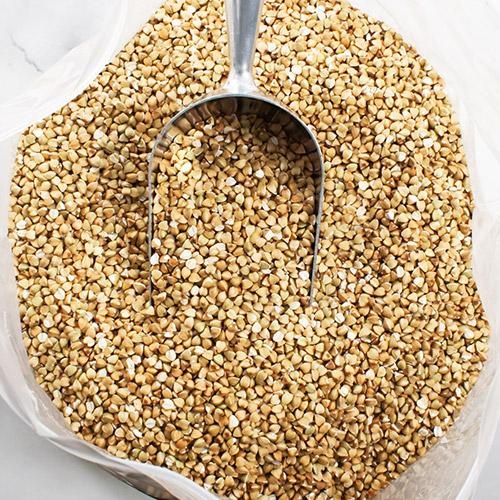
Buckwheat Groats
Buckwheat Groats are the small, angular hulled seeds of the buckwheat plant. Often mistaken for a cereal grain, this gluten-free cousin of rhubarb is actually not related to wheat. The word "groats" refers to seeds that have been freed from their hulls; typically groats are more easily digested than whole seeds. Used like a typical grain in baking or cereals, buckwheat provides alternatives for those looking to eliminate gluten or pack more nutrients into their diet. They have a nutty, cocoa-like flavor. Use them in salads, stuffings and pilafs. Perhaps the best-known method of preparing Buckwheat Groats is in porridge form. The dish, called "kasha" by the Russian and Polish peasants who brought it to the United States, was served with pasta or used as filling for knishes and blintzes. Gluten Free
Brand: Swift River
Category: Food, Beverages & Tobacco > Food Items > Grains, Rice & Cereal > Buckwheat